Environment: real
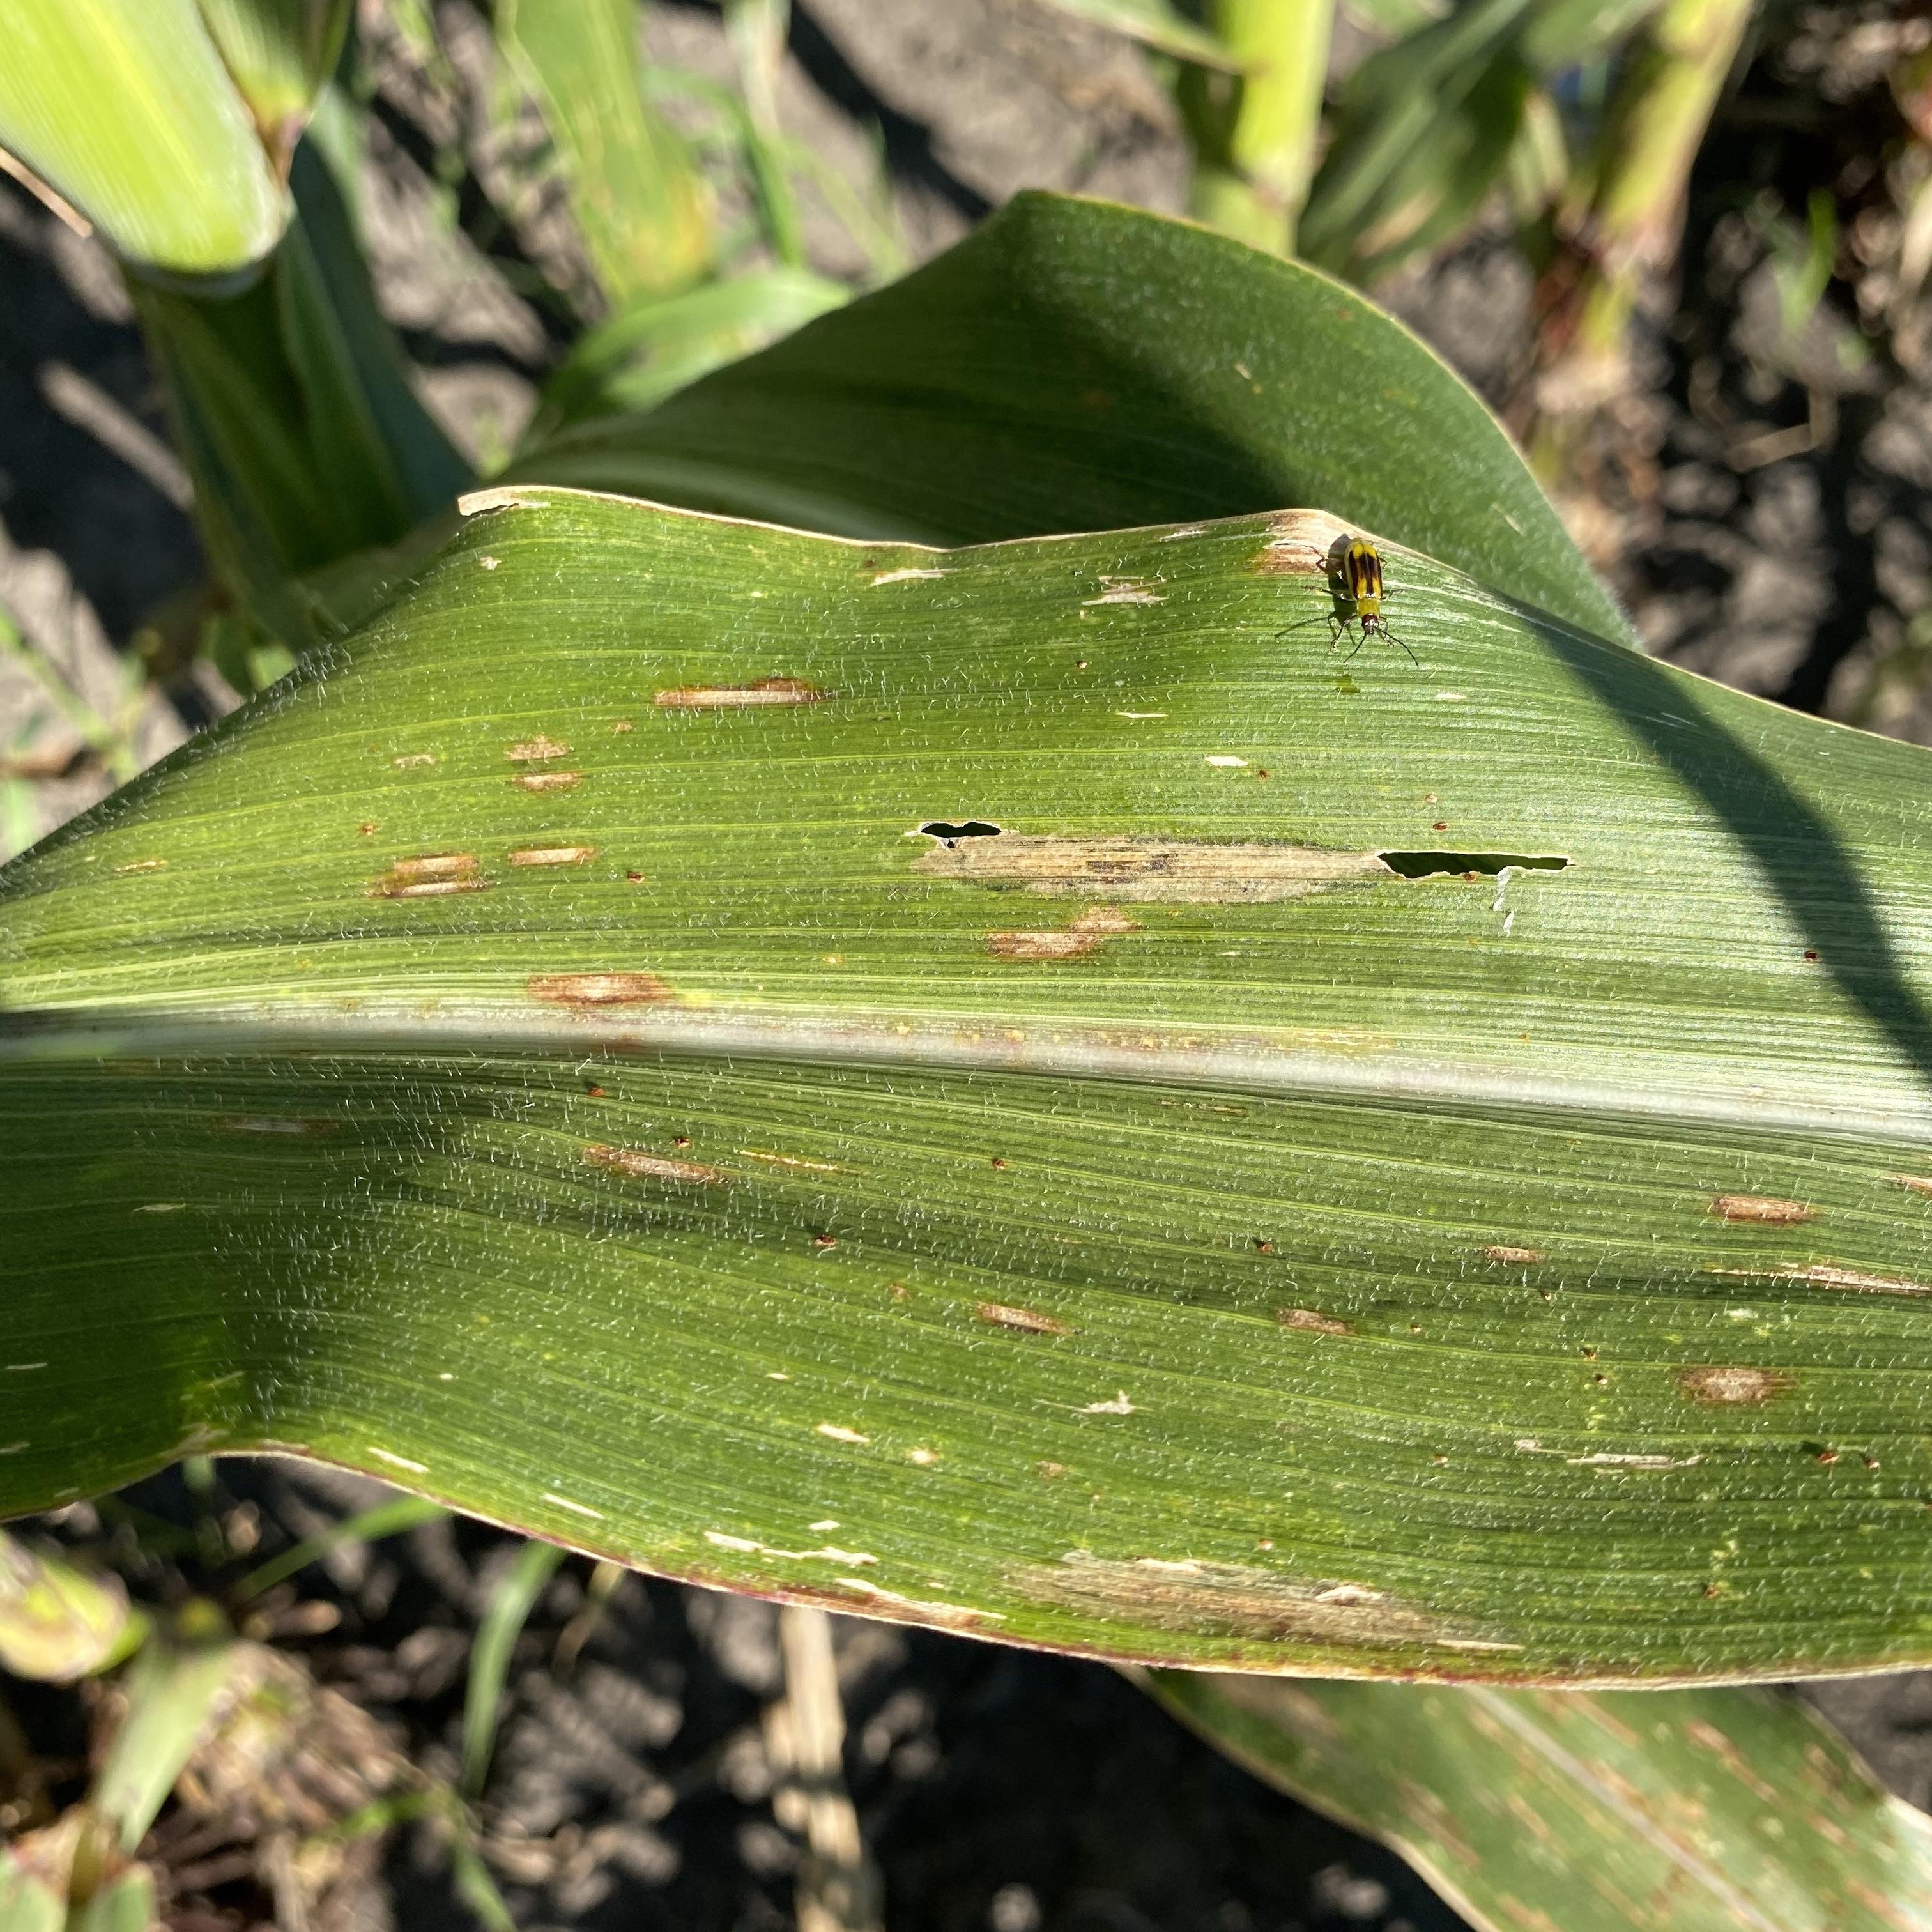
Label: gray_leaf_spot